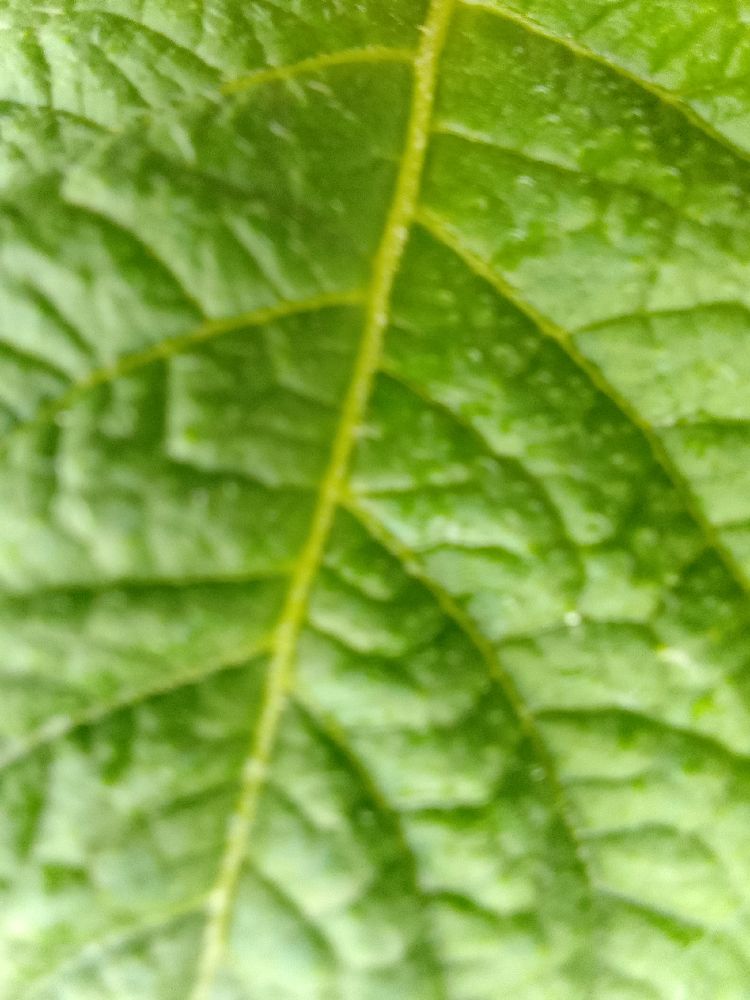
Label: Healthy